Fredmans sånger

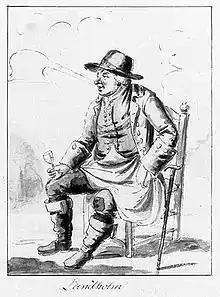
Ink and watercolor drawing by Elis Chiewitz of Brandy-Distiller Lundholm, described by Carl Michael Bellman in "Fredman's Songs", No. 6, with the words "If ever thy wife kissed thy chin in her life, she'd drunk have been."

The songs portray a series of persons, mostly people lapsed into heavy drinking. Named persons are Kolmodin (treasurer), Holmström, Nystedt (pub owner), Meissner (brewer), Steindecker (royal kettledrummer), Lundholm (brewer and distiller), Appelstubbe (customs officer), Österman (workshop owner), Halling (baker), Agrell (customs officer), Kämpendal, Nybom, Planberg, Joseph Israelson (student and poet) and Knapen (musician). In addition to these are the biblical figures such as Adam and Susanna; and the characters from classical mythology Bacchus and Venus, plus a few more.